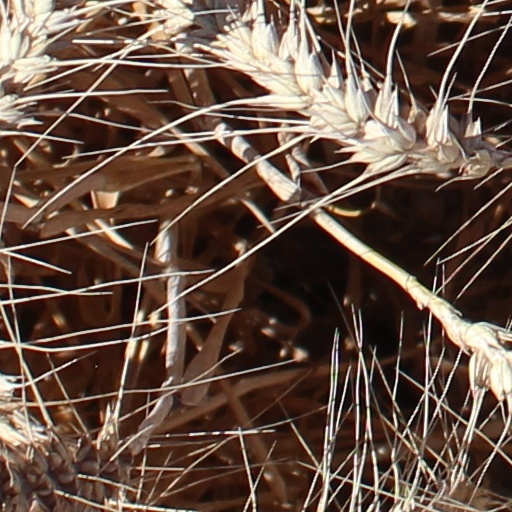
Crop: wheat